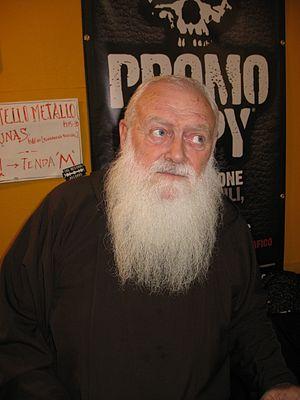
Photographie du Frère Cesare Bonizzi (surnommé Frate Metal, Frère Metal en italien) à la M.E.I. en 2008
Cesare Bonizzi, également connu sous les pseudonymes de Frate Bonizzi et Frate Cesare, né en 1946 à Offanengo en Italie, est un moine de l'ordre des Frères mineurs capucins à Milan. Il est aussi le chanteur du groupe de heavy metal Fratello Metallo.
Le metal chrétien, ou white metal est une forme de heavy metal caractérisée par des paroles orientées vers le christianisme. Le metal chrétien est habituellement joué par des individus de foi chrétienne, souvent des individus écoutant du heavy metal et dont la musique est distribuée par des médias chrétiens.
Un metalleux est une personne adhérant à la culture heavy metal en général ; musiciens et amateurs. On parle aussi de hardos ou de hardeux. Les termes anglophones metalhead et headbanger sont aussi parfois utilisés en français pour désigner les metalleux. La culture metal est une sous-culture underground.